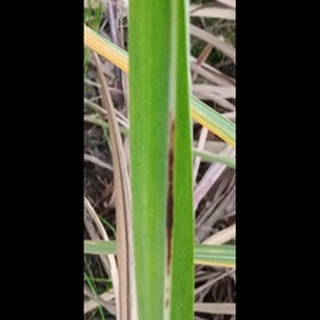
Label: sugarcane_red_rot